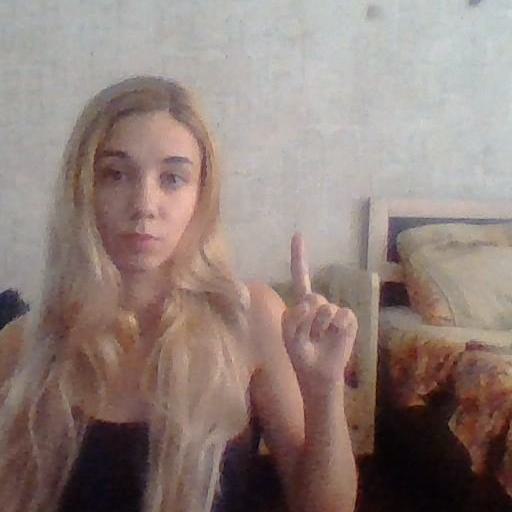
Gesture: one